The Masked Singer (German TV series)

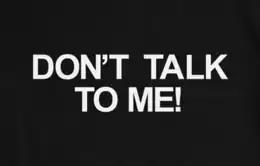
The front of hoodies celebrities wear while off camera.

The show has an 'extreme security protocol' in effect both during and after filming to protect the celebrity's identities from leaking. Everyone involved in the show signed a non-disclosure agreement which prevented anyone from revealing any information about the shooting dates, costumes or identities of the masks episode until its broadcast. The celebrities who appear on the show are only allowed to inform their spouse about their participation, who must also sign one.